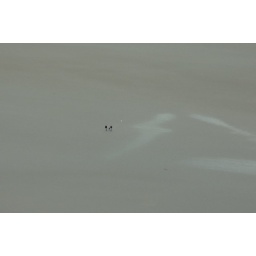
watery beach 2 people far of in the distance with their dog